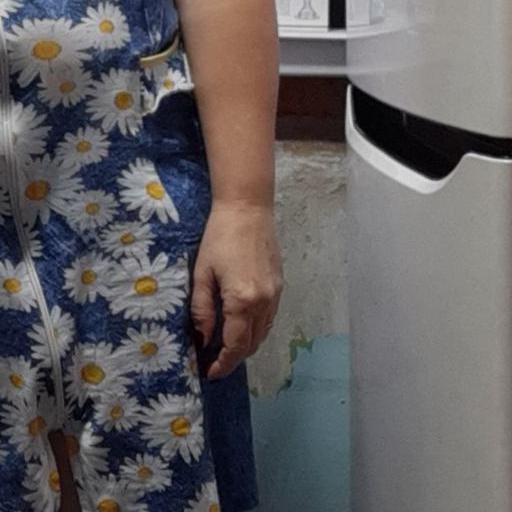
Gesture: no_gesture